Morus indica

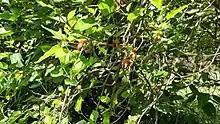
Plant with fruit nearing maturity

"Morus indica" is a monoecious flowering plant, having male and female flowers growing on the same tree, although often on distinct branches. The male inflorescence is narrow, between long, and covered in fine hairs. The female flowers are subglubose, or just shy of spherical. They measure long. The stigma of these flowers is about 3.5" "mm long with dense, short hair.